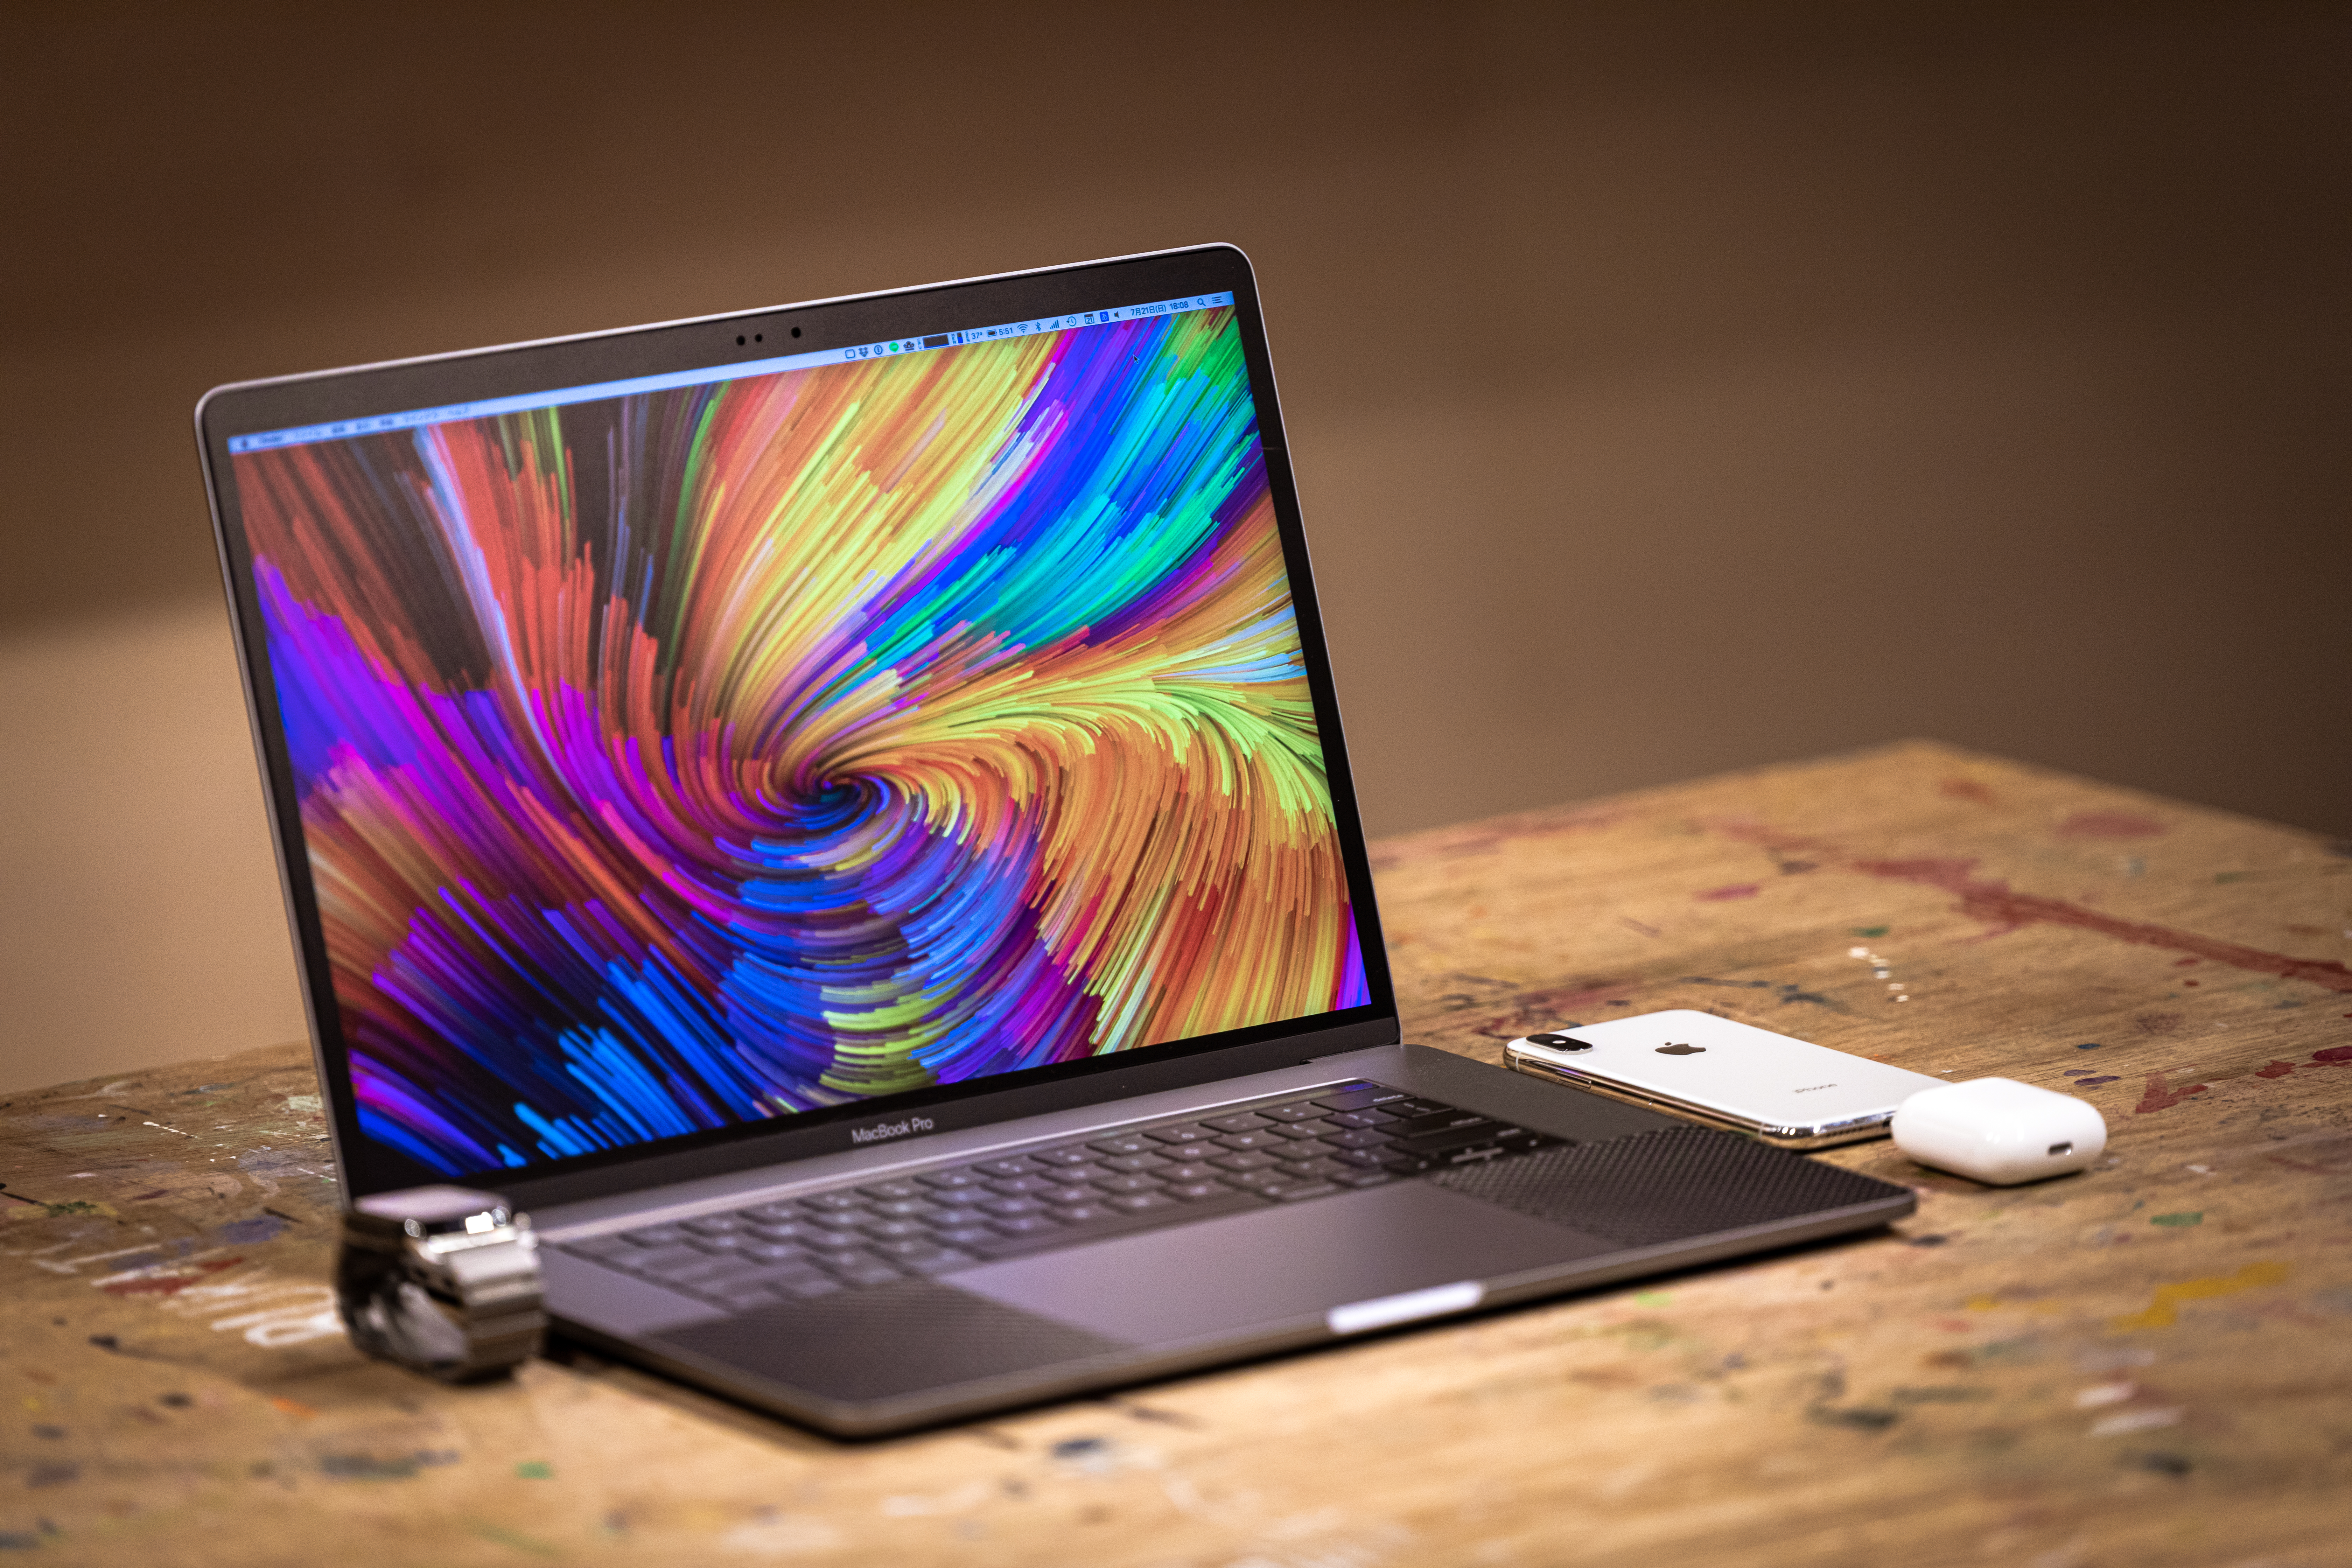
digital, laptop, personal computer, electronic device, technology, screen, computer, netbook, laptop part, gadget, computer hardware, personal computer hardware, output device, display device, multimedia, touchpad, flat panel display, space bar, computer accessory, computer keyboard, computer monitor